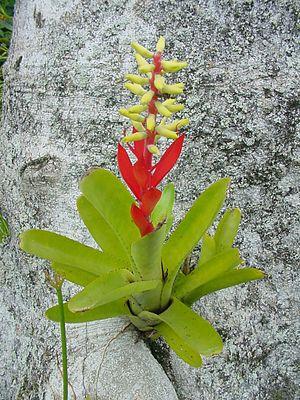
Aechmea nudicaulis est une espèce de plante à fleurs de la famille des Bromeliaceae, couramment utilisée comme plante ornementale et largement répandue en Amérique centrale, dans les Caraïbes et en Amérique du Sud.